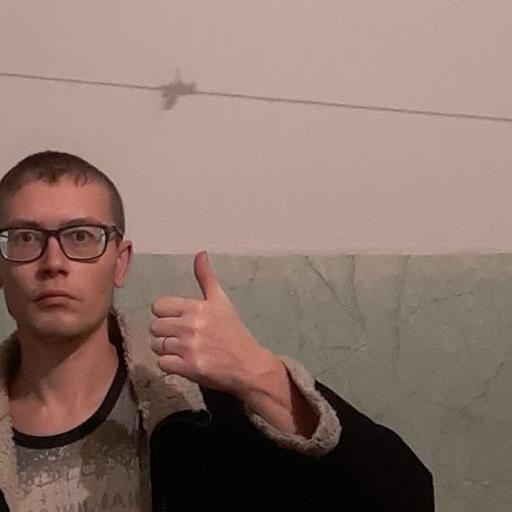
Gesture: like